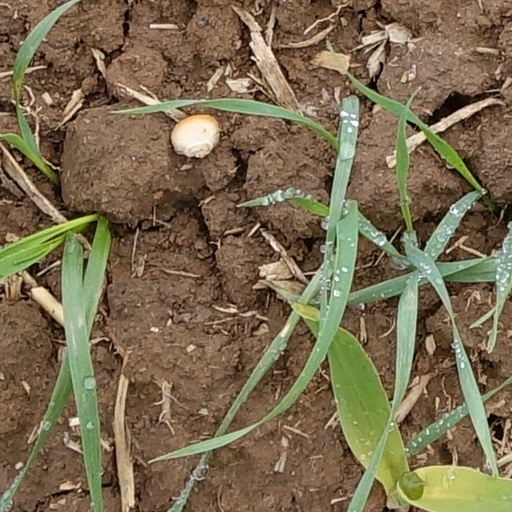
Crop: wheat